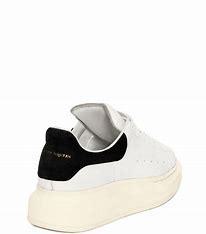
Brand: Alexander
Model: McQueen Alexander Mcqueen Oversized